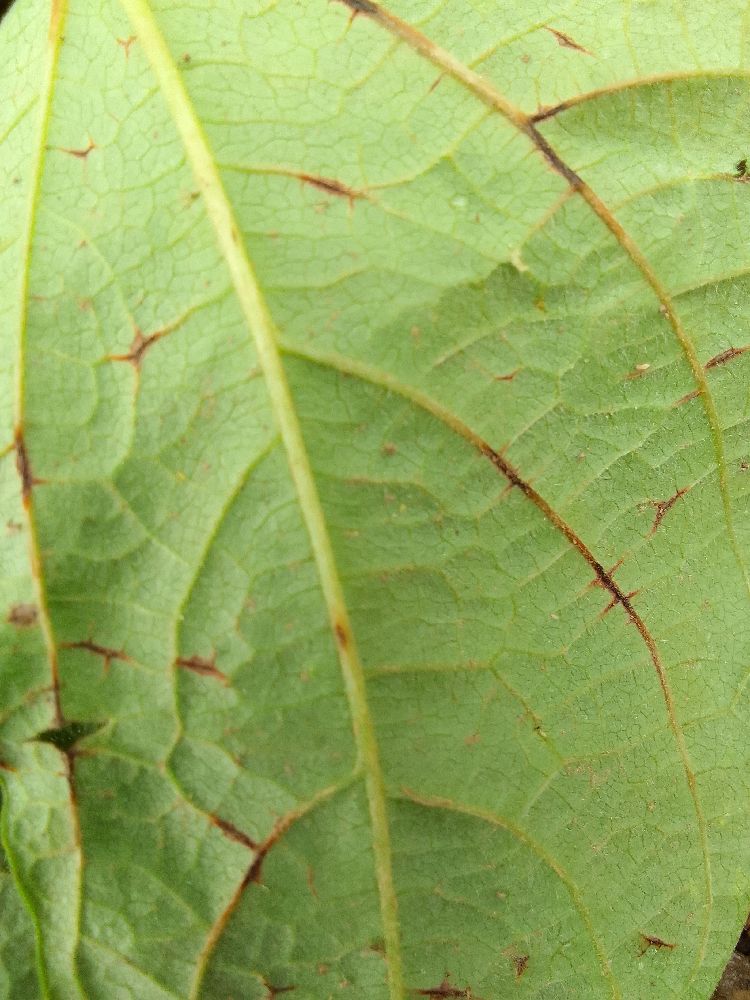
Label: anthracnose